Cristulariella depraedans

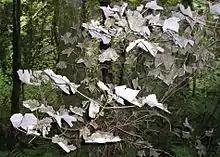
Branch of sycamore tree affected by "C. depraedans"

The fungus develops on the surface of the leaf blades. At first there are scattered water-soaked grey spots about in diameter, but as the disease progresses, these lesions expand and coalesce and much of the leaf surface may be affected. Fruiting bodies resembling tiny white pinheads develop on either the upper or lower side (or both) of the leaf, particularly near the veins. Small black sclerotia may also form. At some stage the leaves wilt and eventually fall prematurely. In the Polish study, many of the affected host trees had characteristic pigmentation of the necrotic areas, with the centre and periphery of the lesions differing.